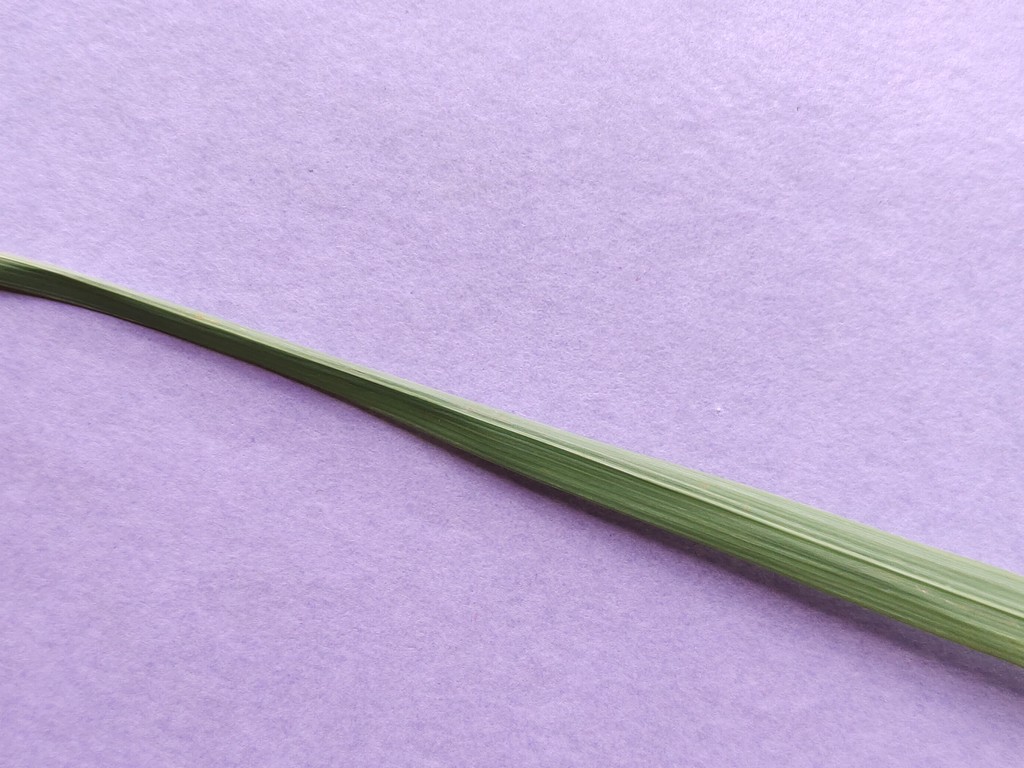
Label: Healthy